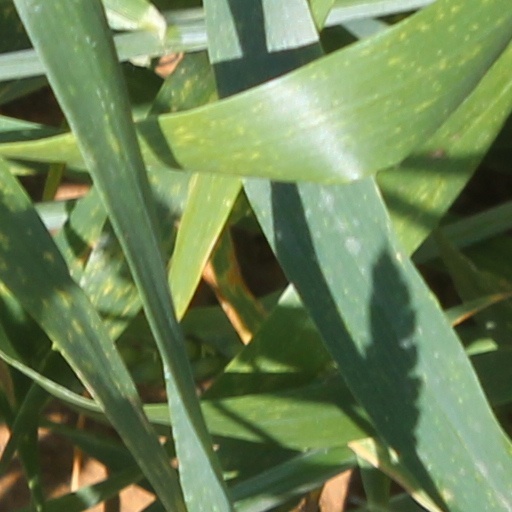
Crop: wheat